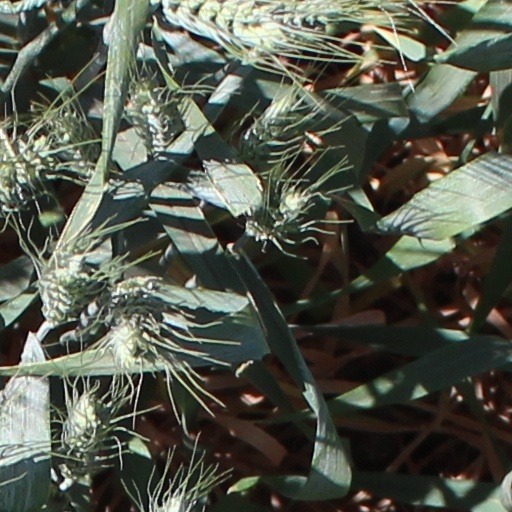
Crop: wheat